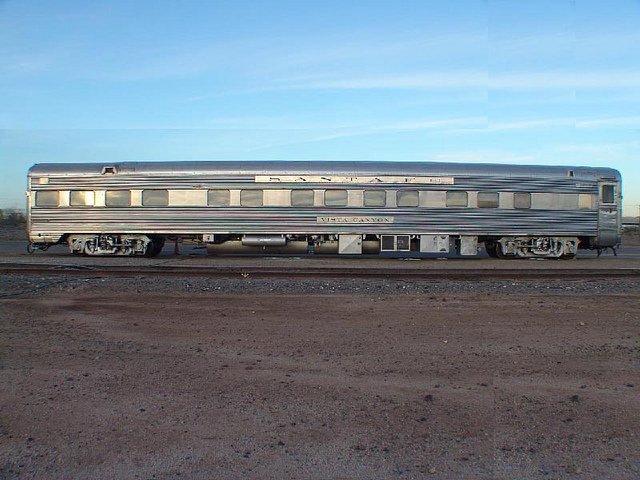
A single passenger train car sits on a track.

A train in a barren are on the tracks.

Single car train sitting on a train track.

A single train compartment alone on deserted tracks.

a long silver train that is on a rail road track